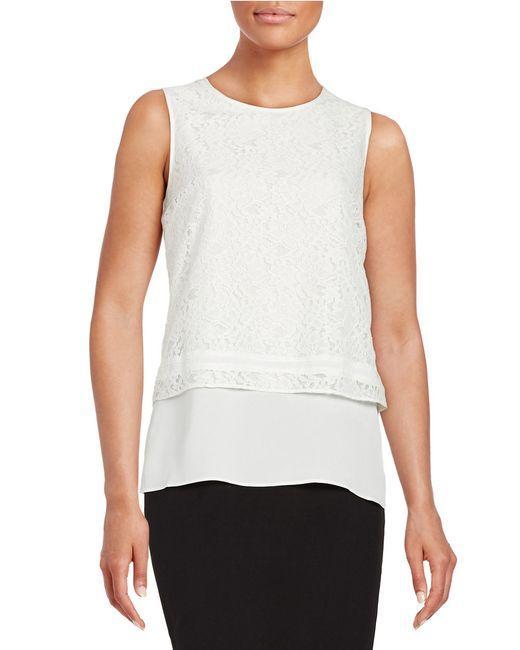
Weißes Baumwoll-Top mit Rundhalsausschnitt für Damen